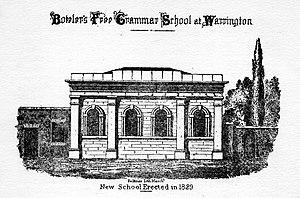
Grammar School in 1829